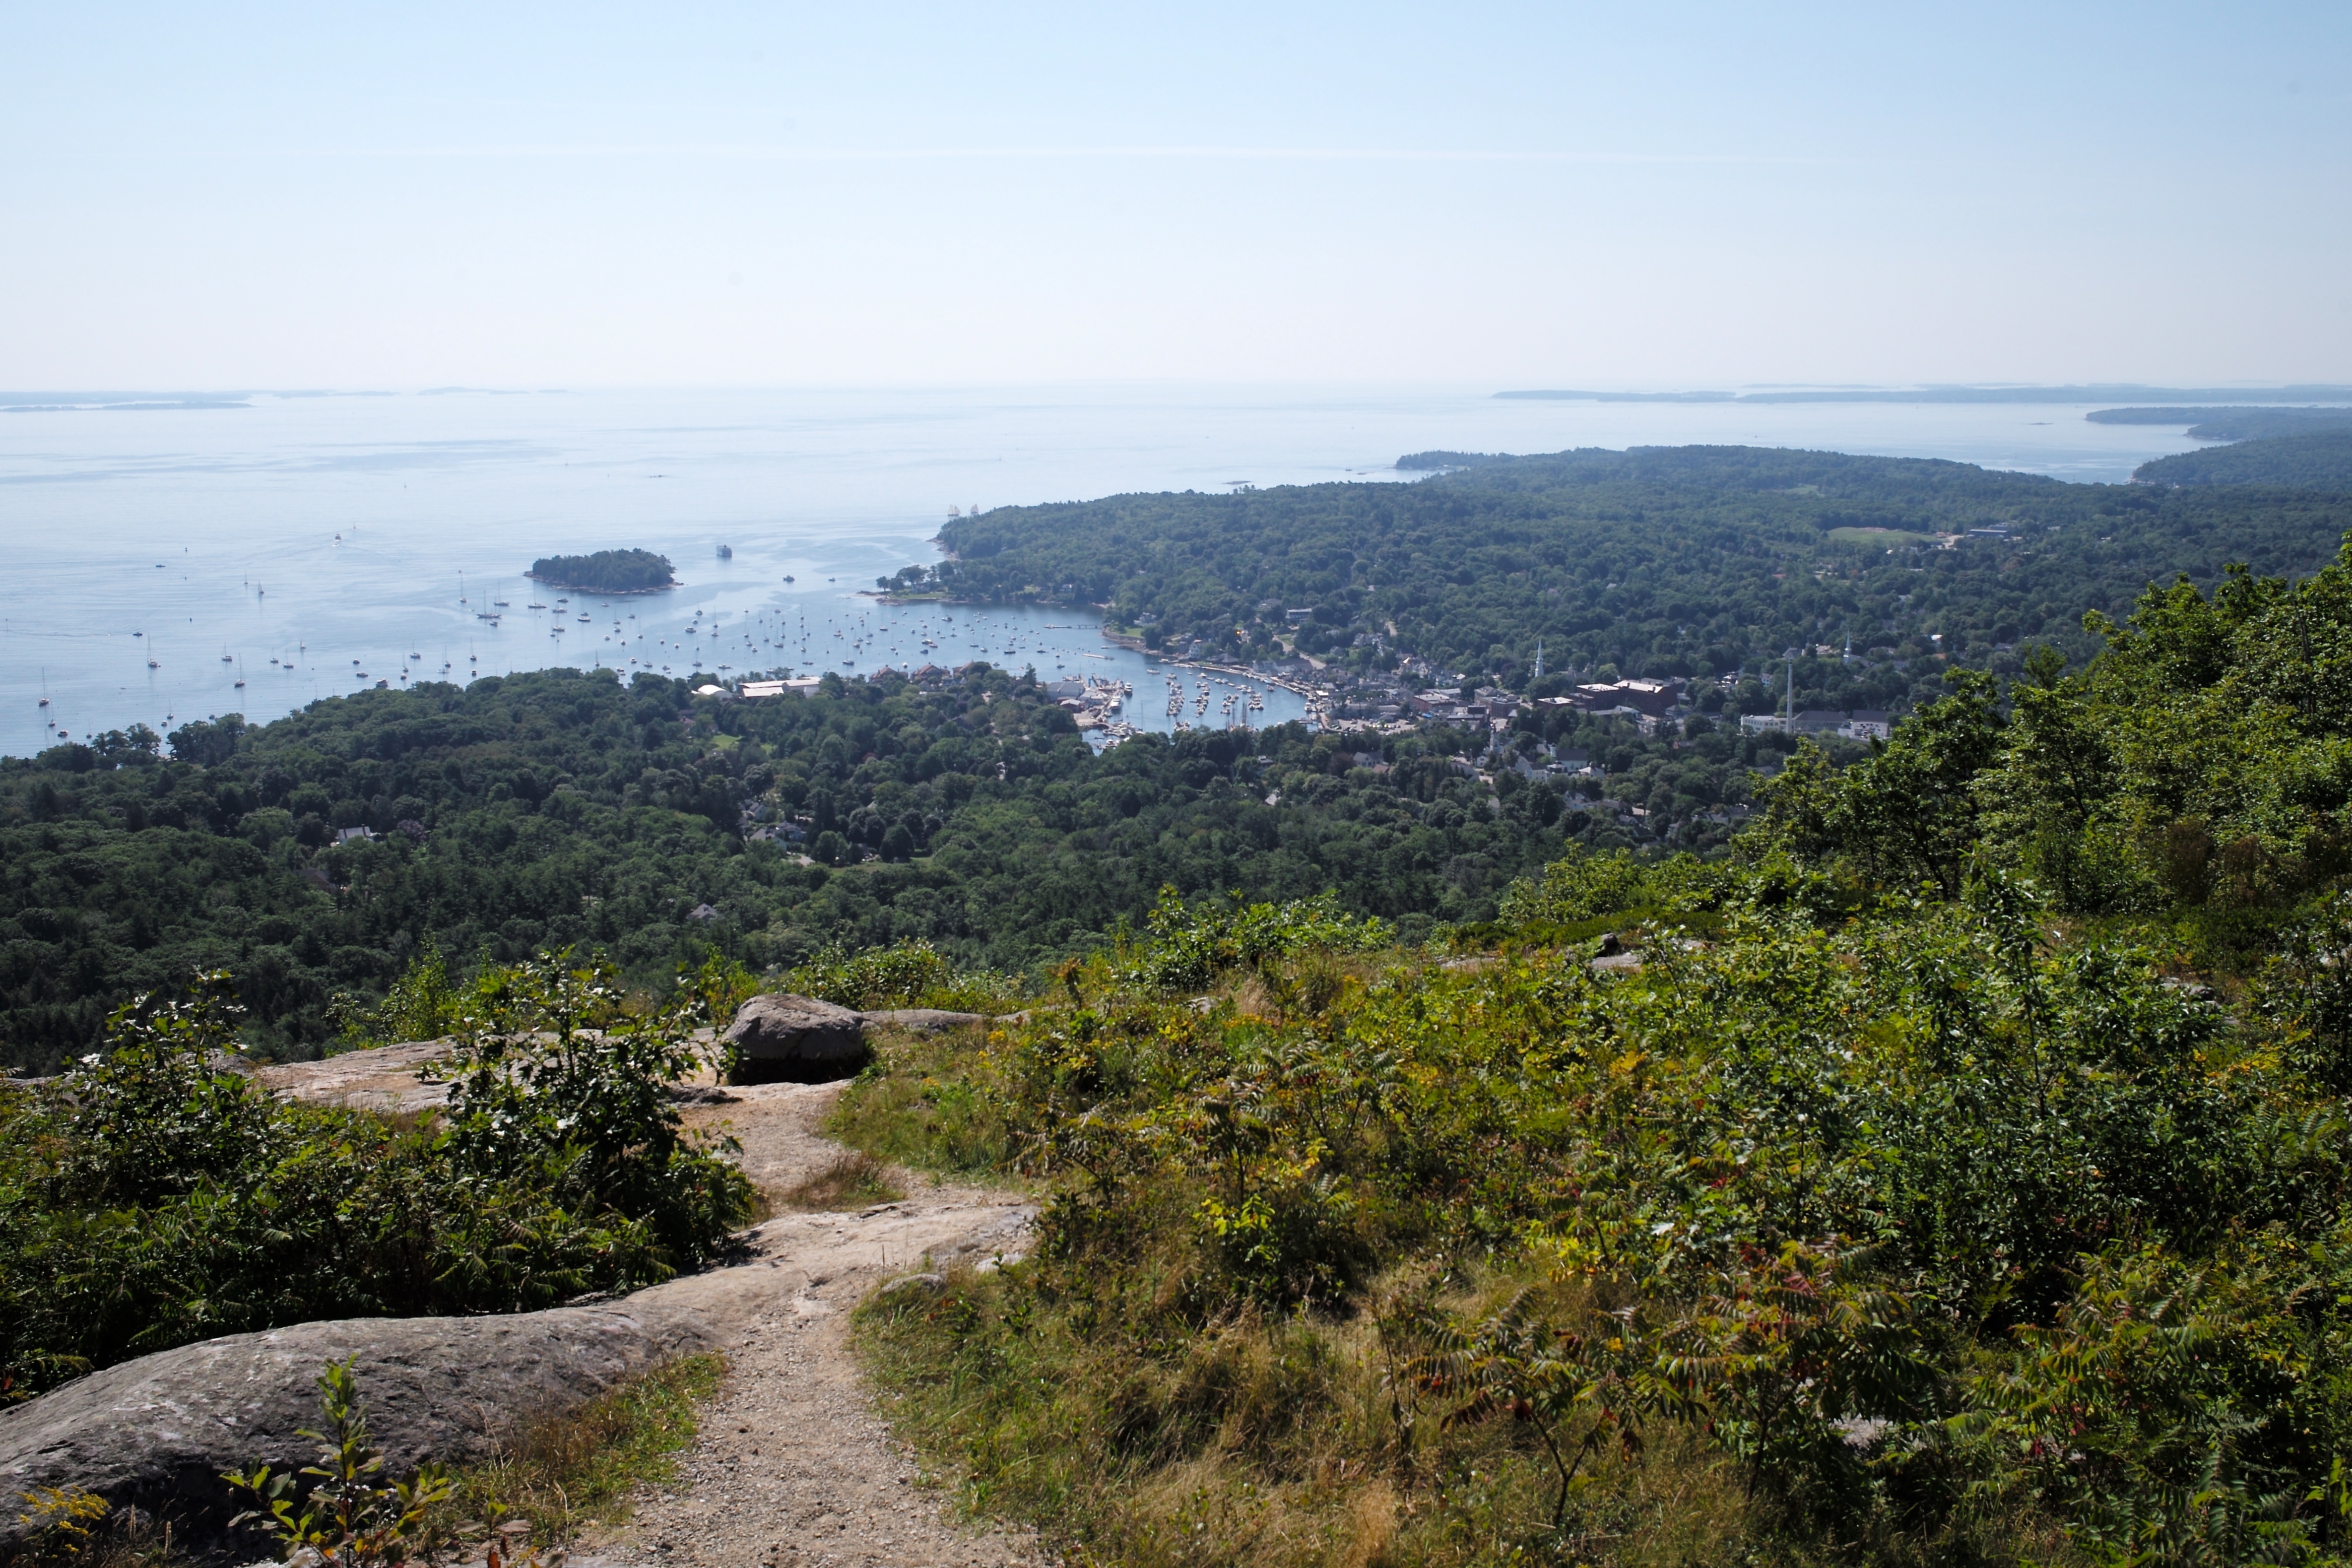
landscape, sea, coast, walking, mountain, hiking, trail, hill, adventure, summer, cliff, park, usa, harbor, terrain, ridge, hills, m, geology, mount, plateau, state, 28, f2, leica, 240, summicron, maine, camden, asph, battie, ecosystem, landform, natural environment, geographical feature